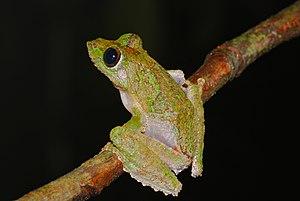
Kurixalus appendiculatus est une espèce d'amphibiens de la famille des Rhacophoridae.